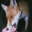
Label: fox